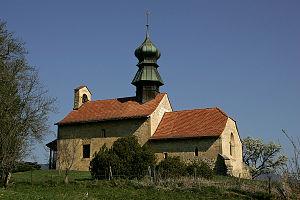
Bretonnières est une commune suisse du canton de Vaud, située dans le district du Jura-Nord vaudois.